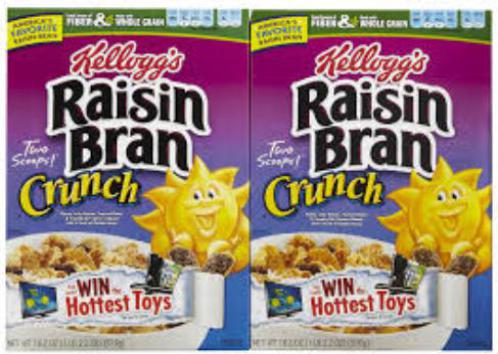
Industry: Food